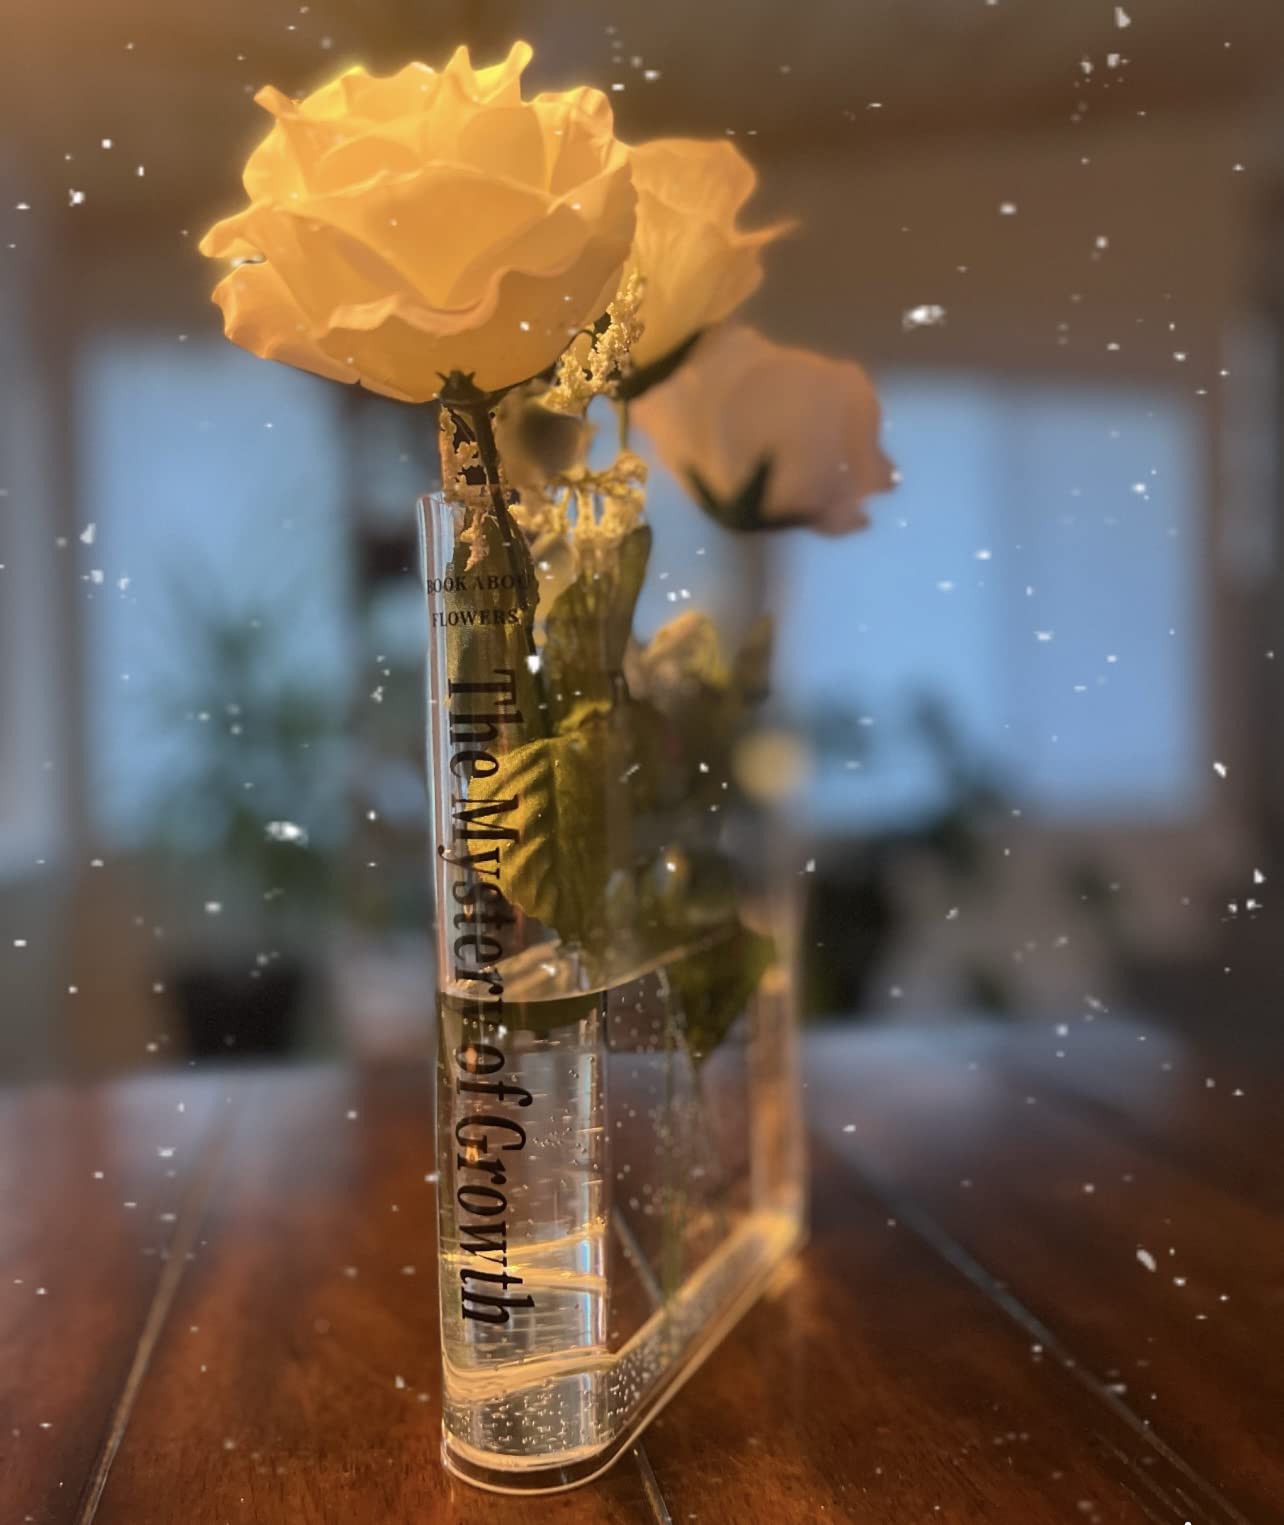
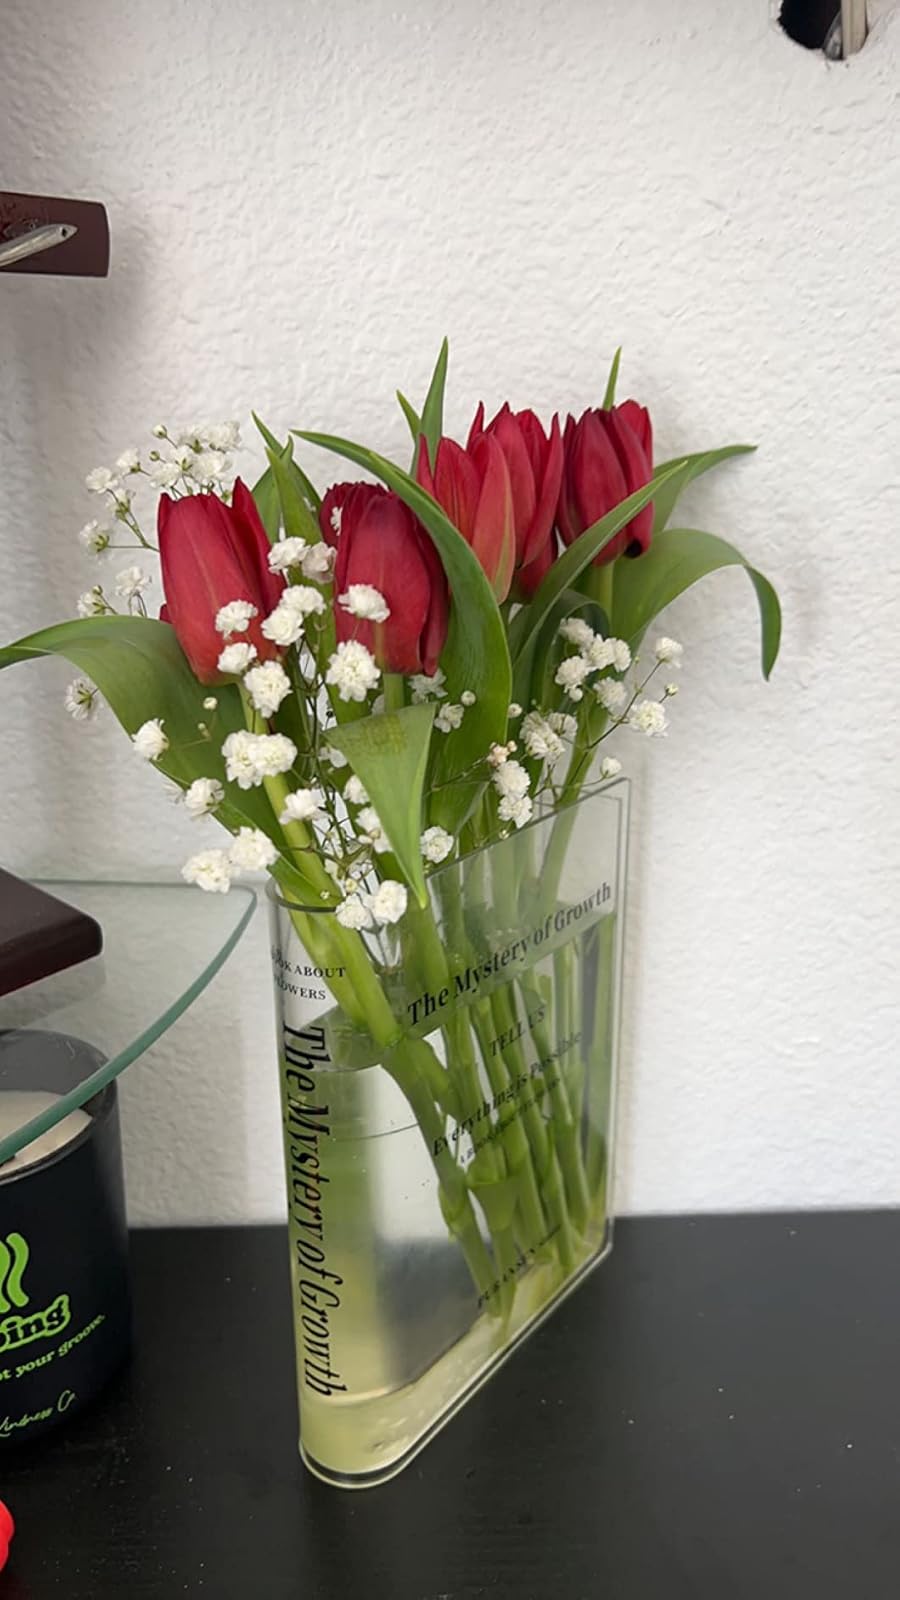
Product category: vase
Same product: yes